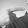
ASL letter: G